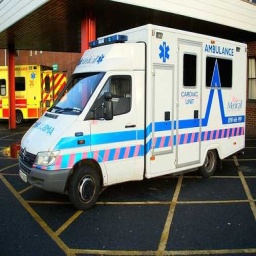
Label: ambulance